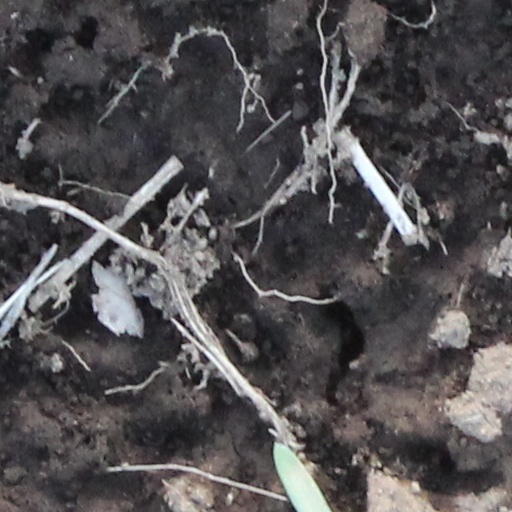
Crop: wheat